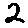
Label: 2